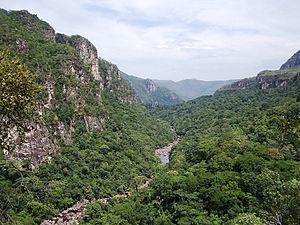
Le parc national de la Chapada dos Veadeiros est une zone protégée du Brésil, située dans l'État de Goiás.
Les parcs nationaux du Brésil, au nombre de 70, sont un réseaux d'aires protégées gérées par l'Institut Chico Mendes.